Morgan Four Seater

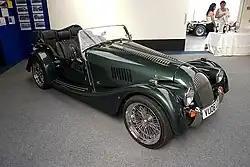
2006 Morgan Four Seater

The Morgan Four Seater is a model from the Morgan Motor Company with four full seats but little luggage space. It is a touring car, with snap-on top and side curtains.